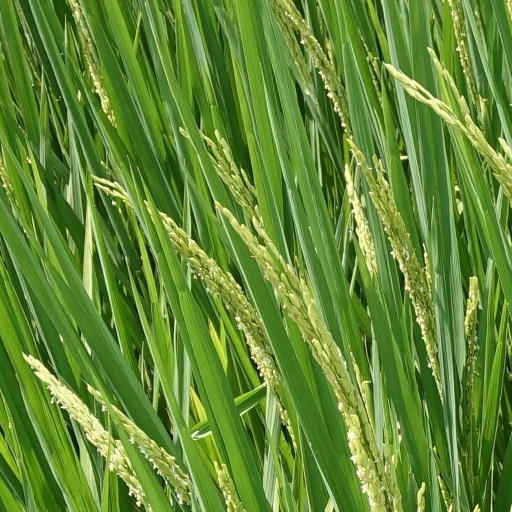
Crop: rice